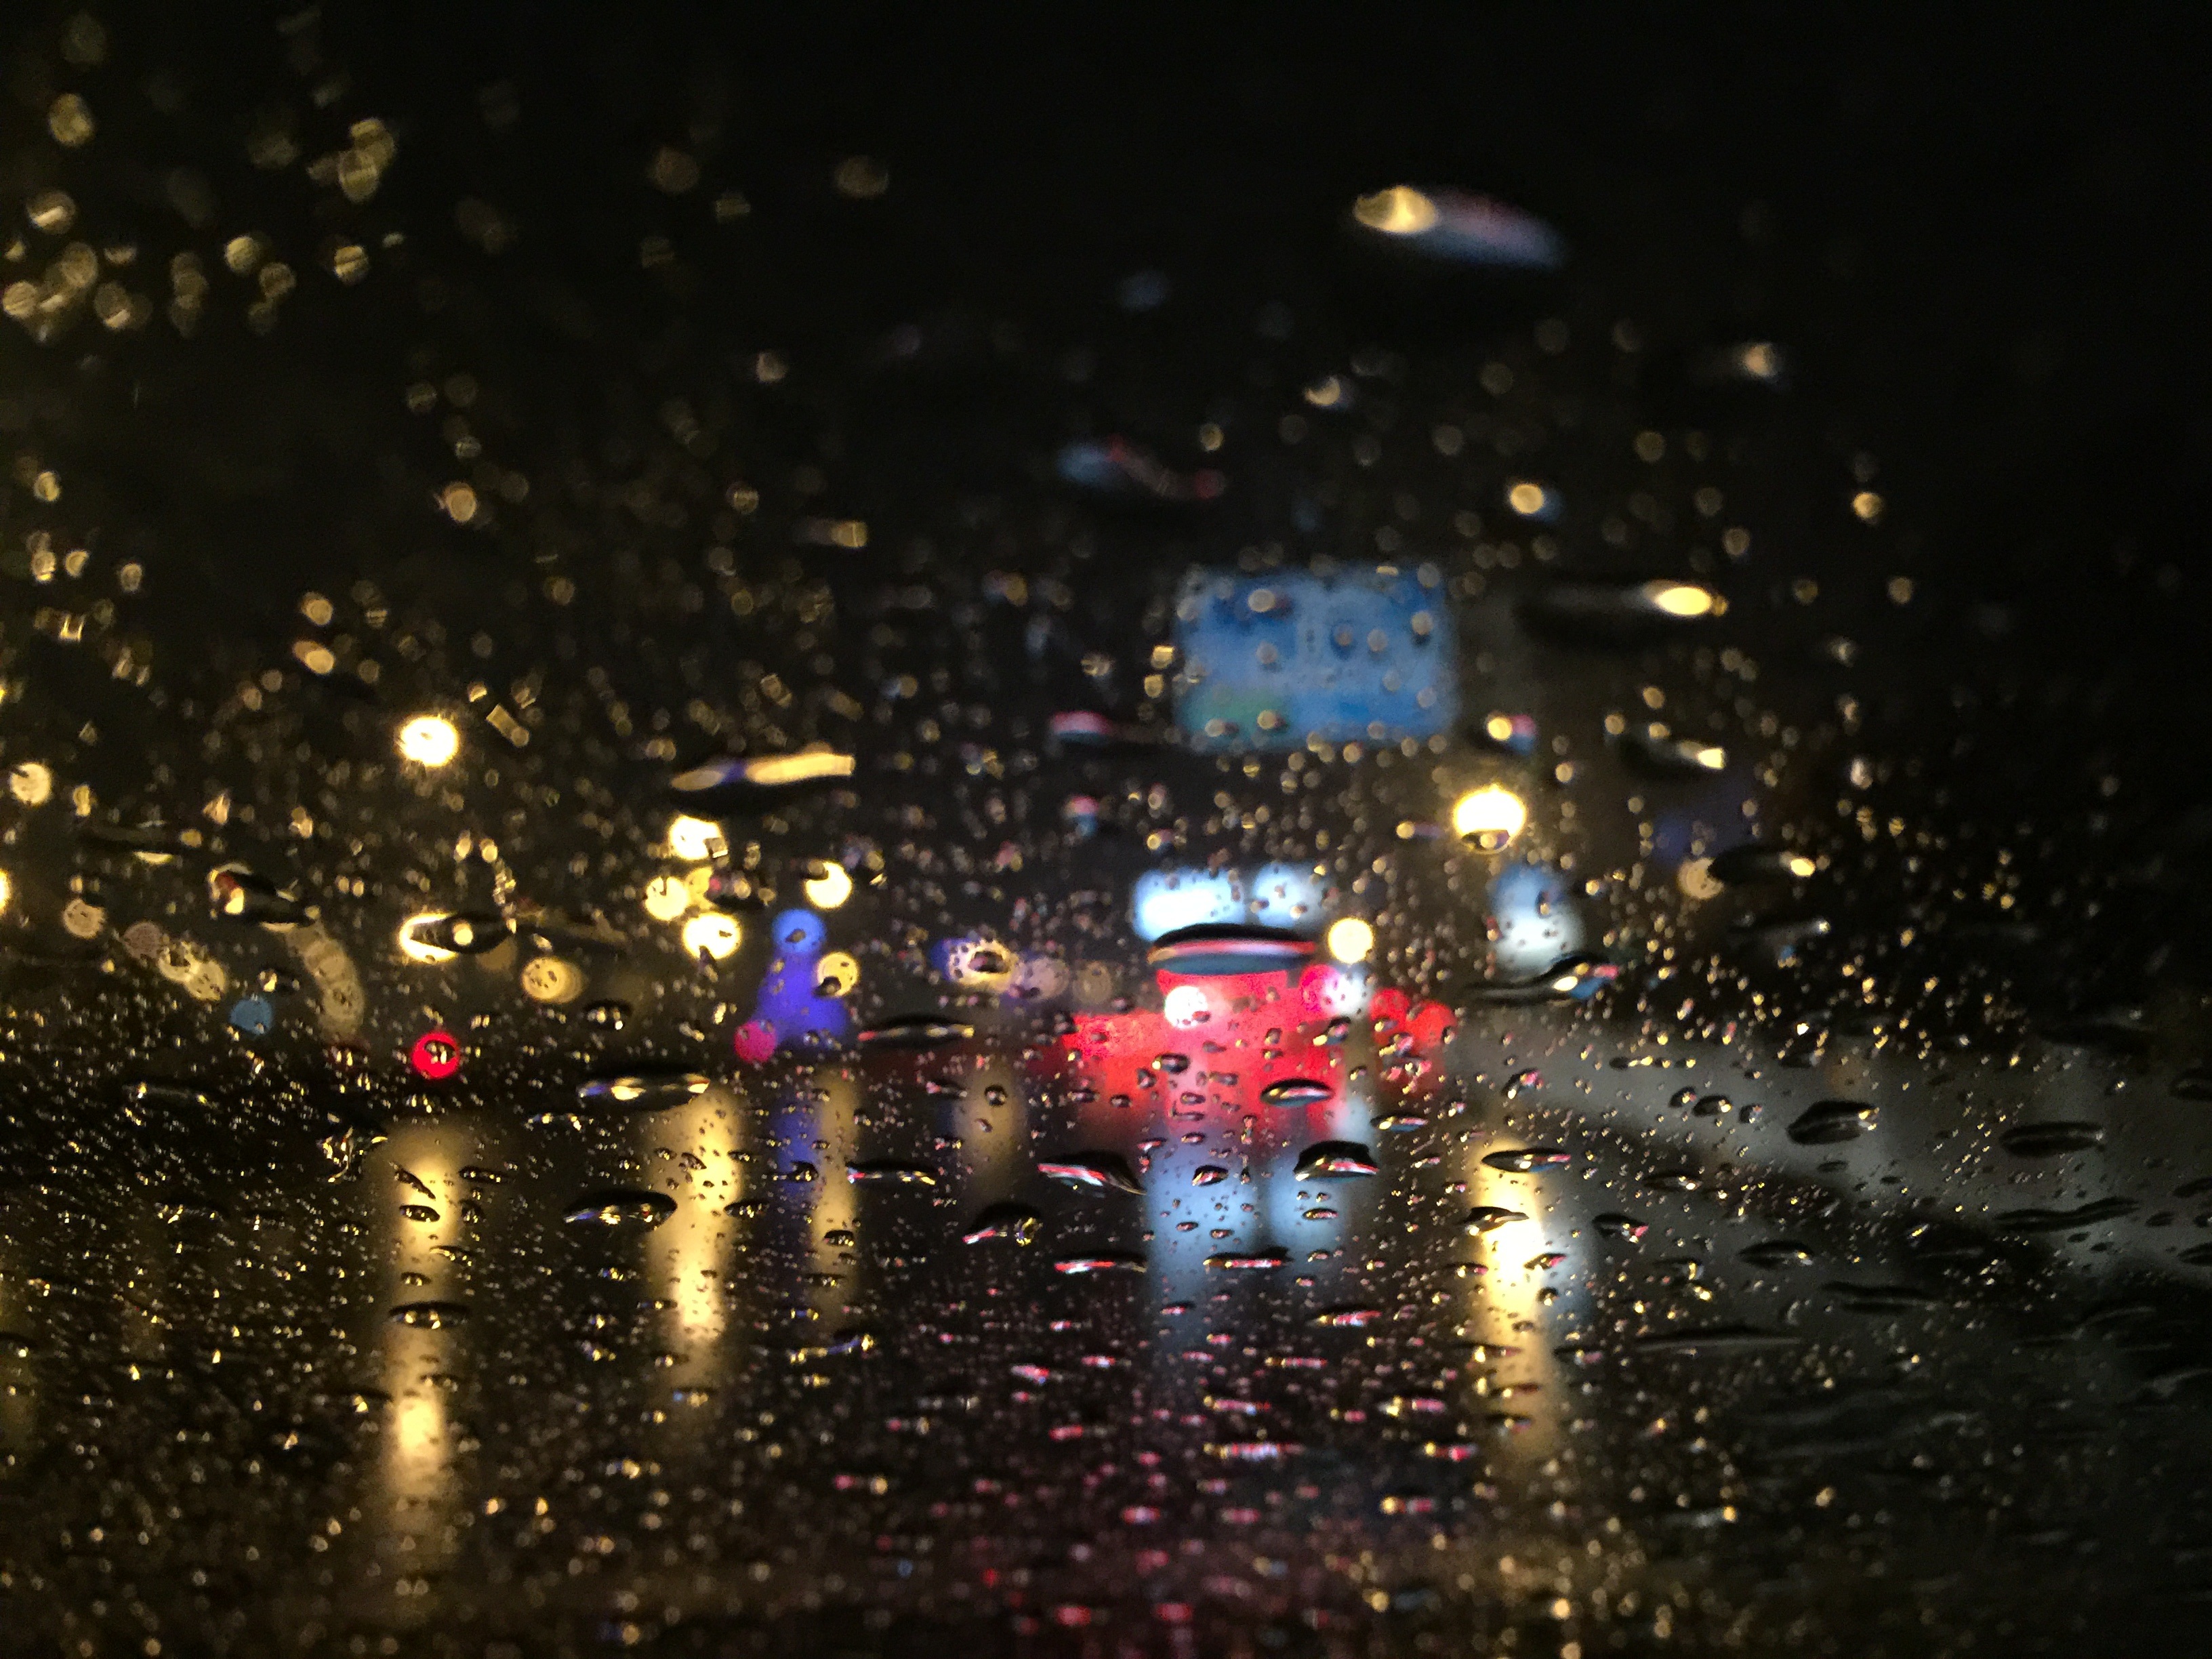
light, night, evening, reflection, weather, darkness, neon light, raindrops